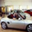
Label: automobile